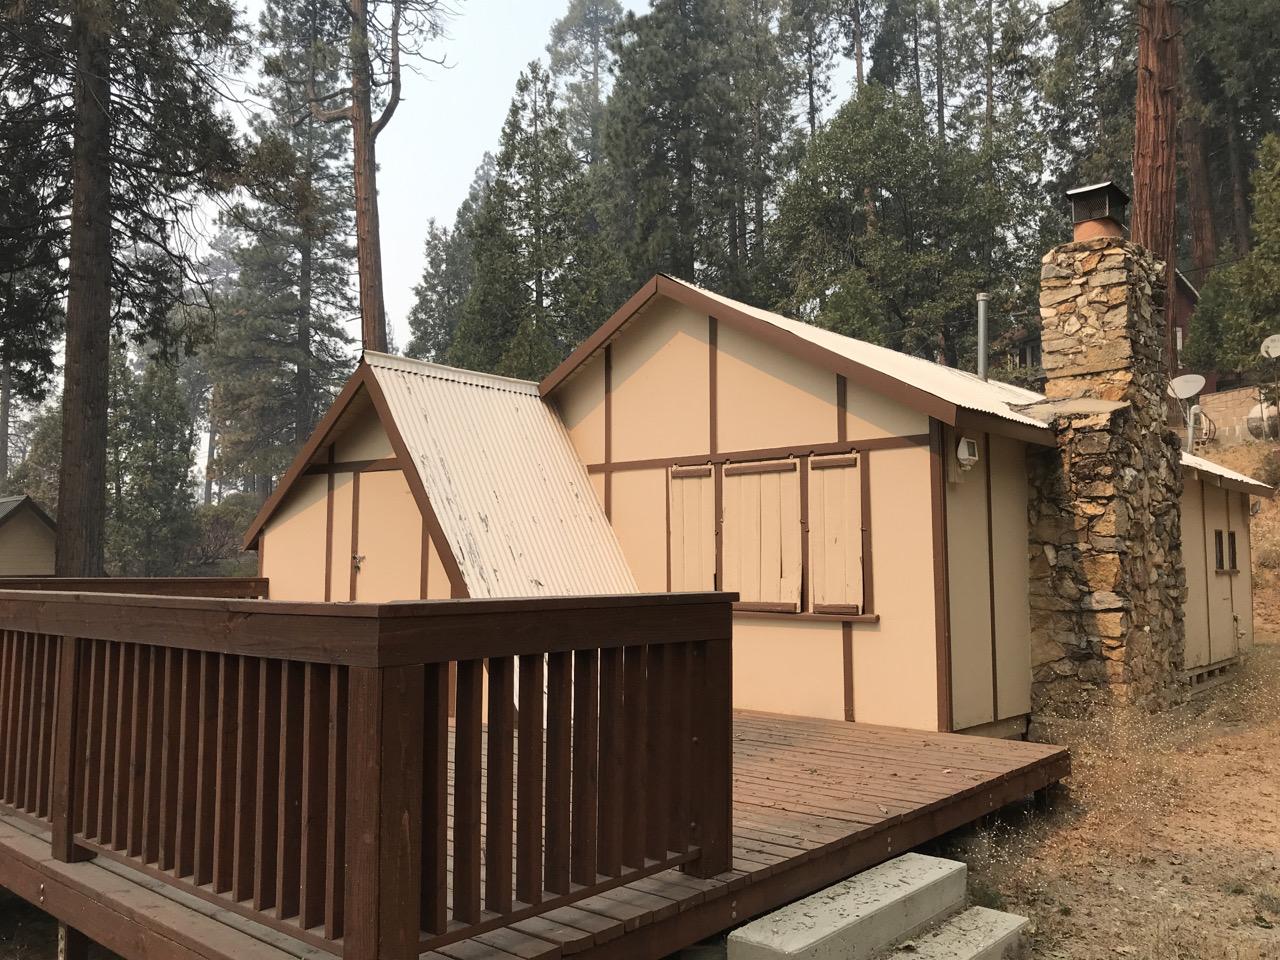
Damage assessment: no_damage